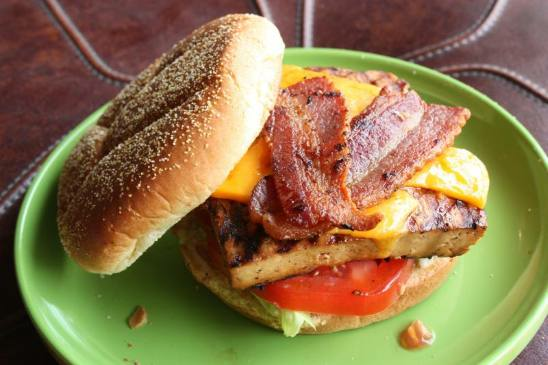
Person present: No